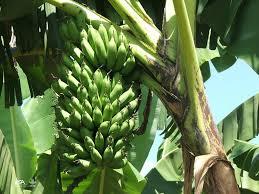
Mgomba huu wa ndizi iko katika mti wake ambayo haijakatwa inaonekana kuwa imeshaiva na kukomaa na imebaki tu kukatwa na kutolewa.